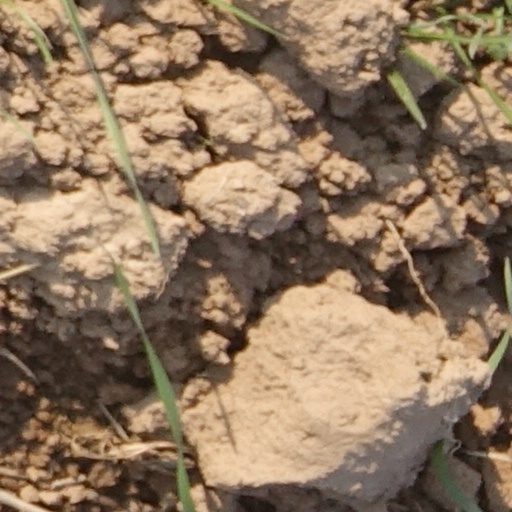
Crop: wheat